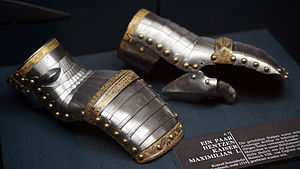
Stridshandsker
Kejser Maximilian I's stridshandsker ca. 1514. Kunsthistorisches Museum, Wien.
Stridshandsker er metal-klædte handsker, som også kan være forsynet med pigge på knoerne. Stridshandsker var i middelalderen ofte del af en ridders rustning. Disse skulle beskytte brugerens hænder under kamp, men kunne også bruges som våben, hvis situationen udviklede sig til nævekamp.